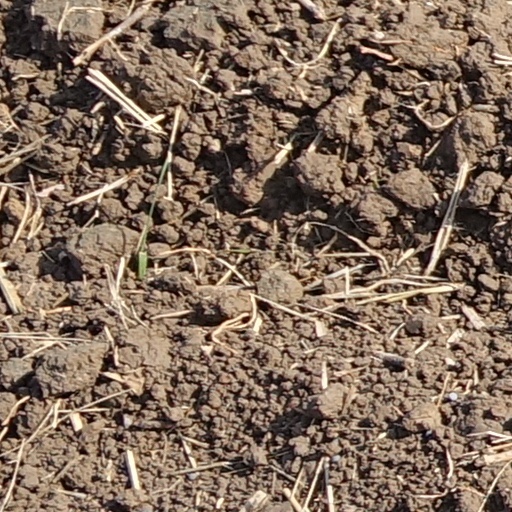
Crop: wheat